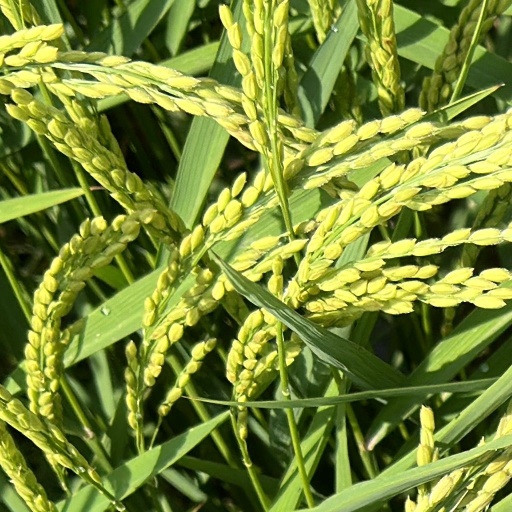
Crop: rice